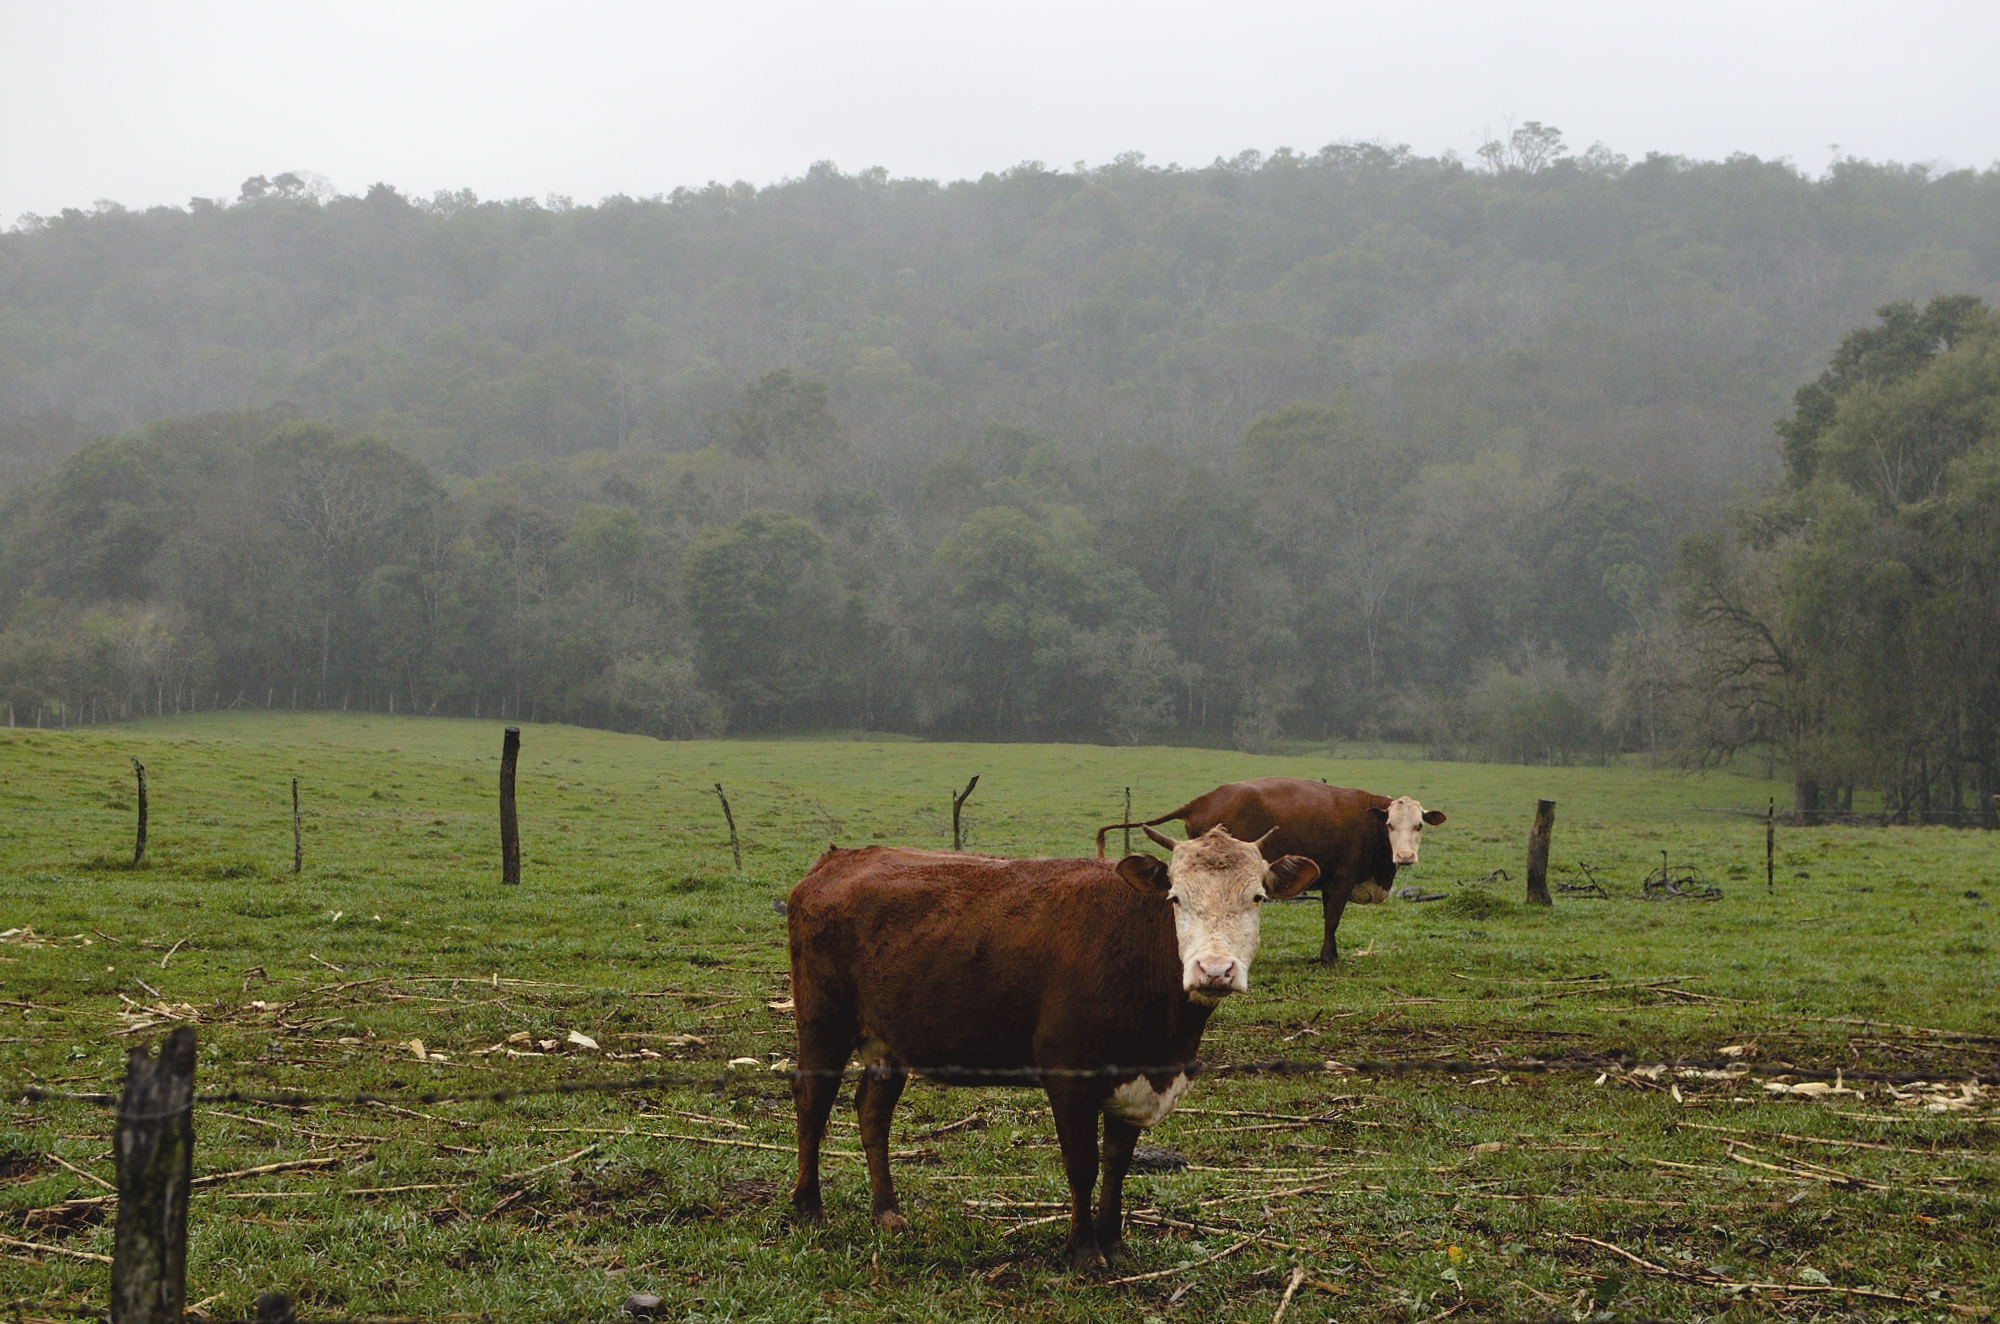
landscape, grass, field, farm, meadow, prairie, hill, flower, cow, herd, pasture, grazing, ranch, agriculture, highland, grassland, gris, frio, potrero, pasto, vaca, vallehermoso, garua, habitat, ecosystem, rural area, natural environment, cattle like mammal